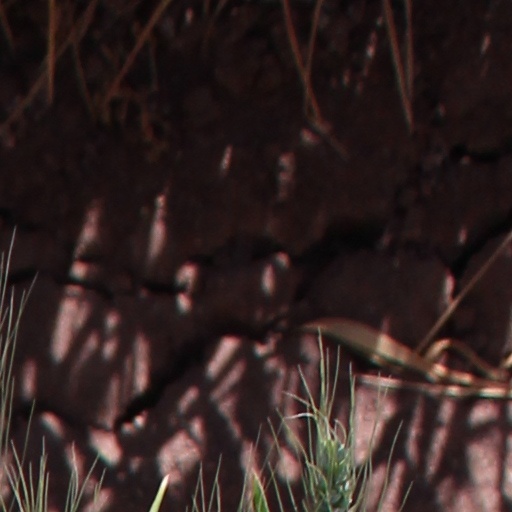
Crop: wheat